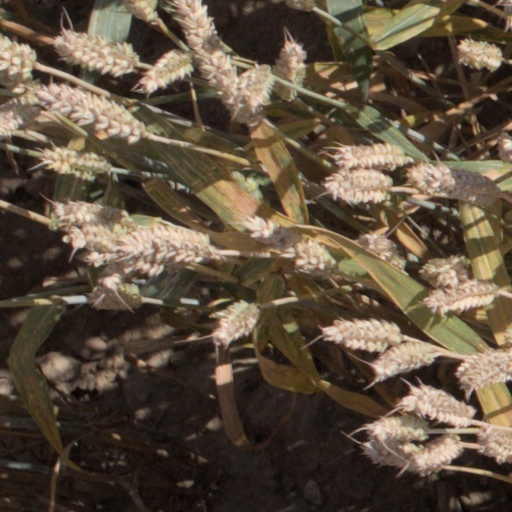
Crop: wheat